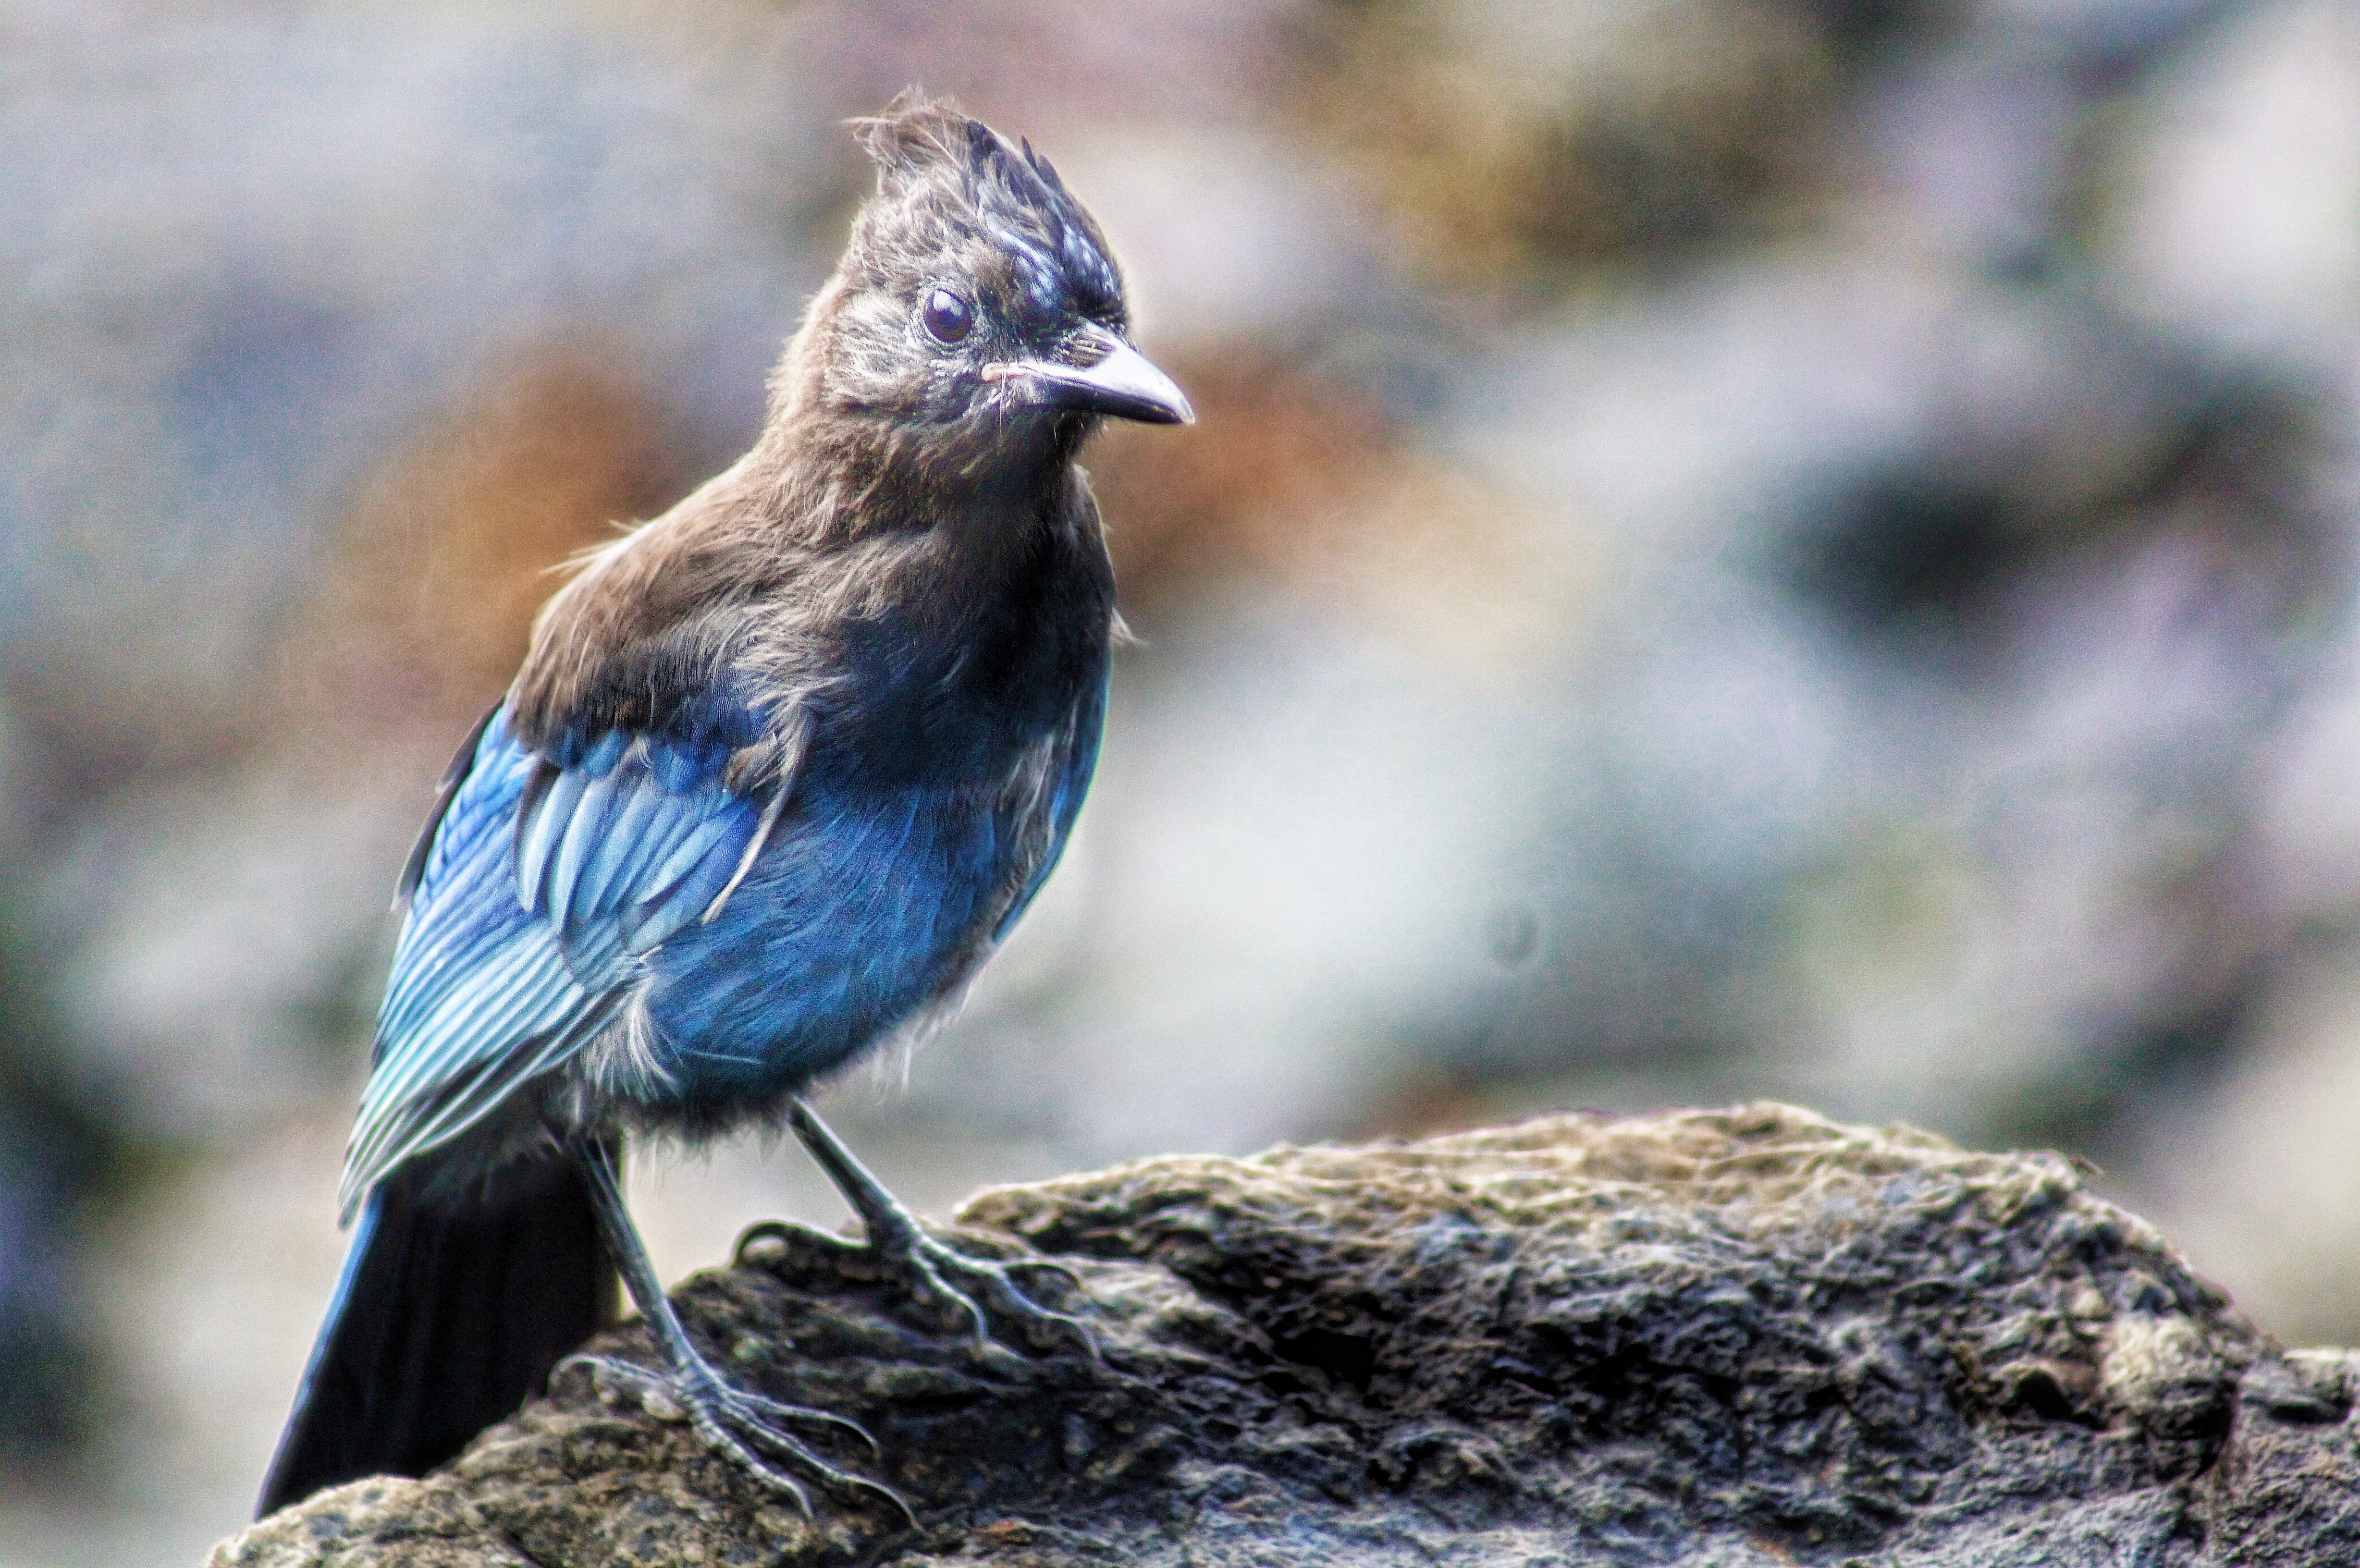
nature, outdoor, bird, wing, animal, fly, travel, wildlife, wild, beak, flight, blue, feather, fauna, outdoors, jay, blue jay, wings, vertebrate, bluebird, alaska, old world flycatcher, perching bird, emberizidae, cinclidae, crow like bird, stellar blue jay